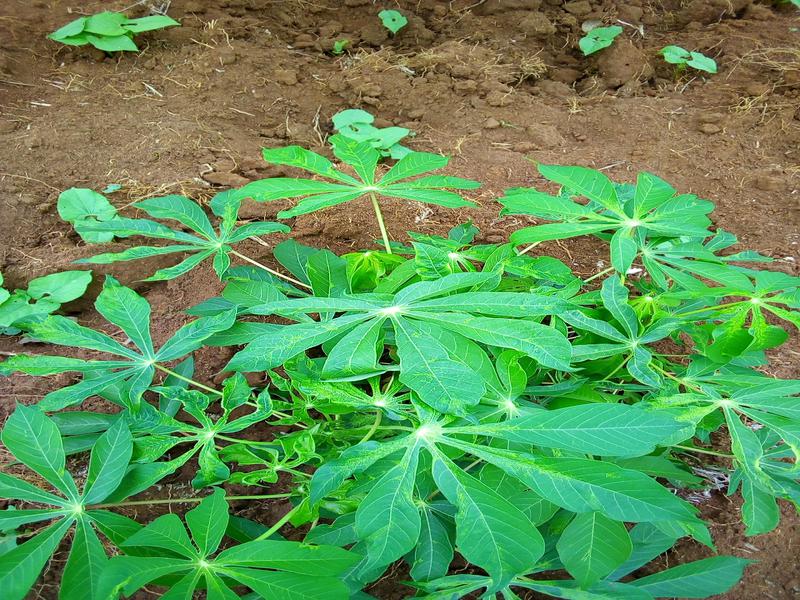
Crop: cassava
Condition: mosaic_disease